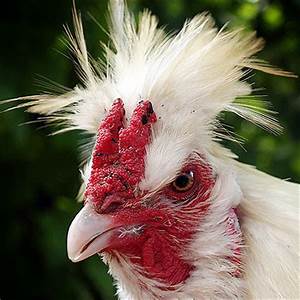
Label: chicken